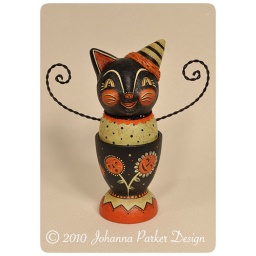
One of a kind black cat candy cup with jack-o'lantern flowers, by folk artist Johanna Parker.